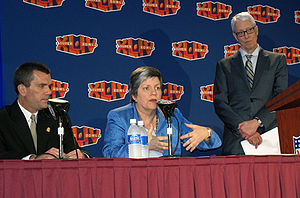
Super Bowl XLIV
Super Bowl XLIV var den 44. udgave af Super Bowl, finalen i den amerikanske football-liga NFL. Kampen blev spillet 7. februar 2010 på Sun Life Stadium i Miami og stod mellem vinderne af de to konferencer AFC og NFC Indianapolis Colts og New Orleans Saints. New Orleans Saints vandt kampen med 31-17 efter 6-10 ved pausen.